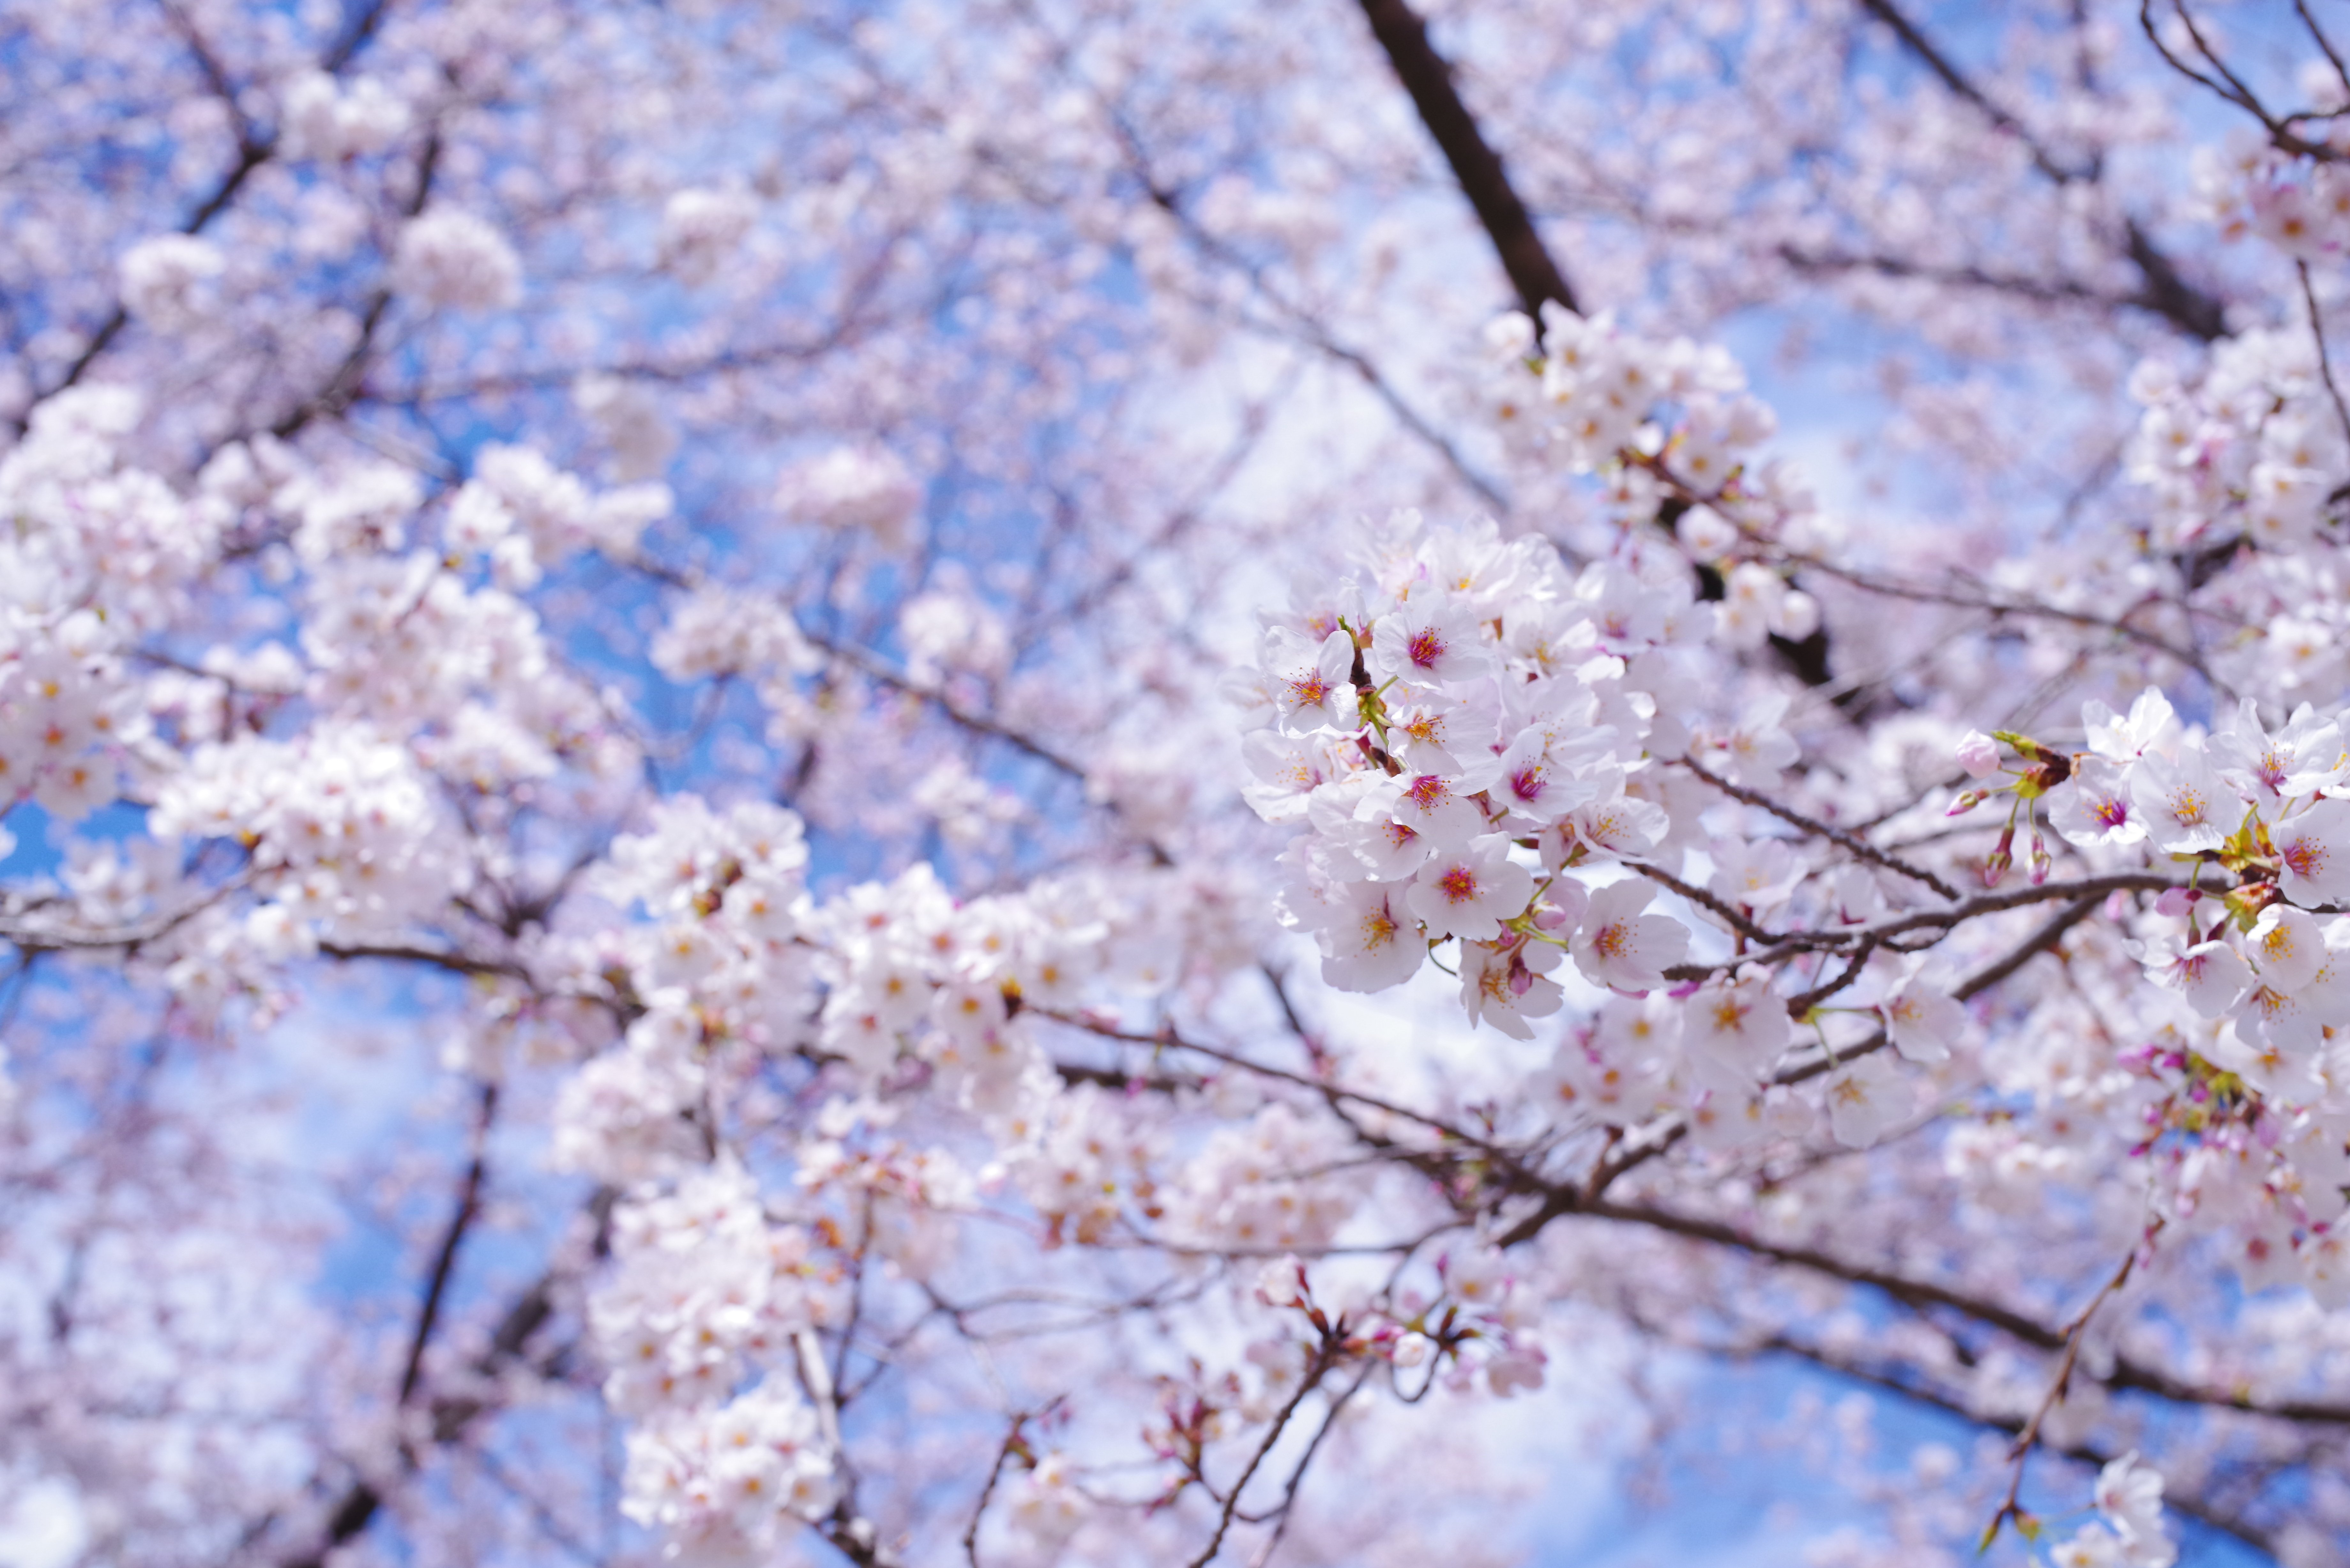
flower, blossom, branch, spring, cherry blossom, tree, plant, twig, woody plant, prunus